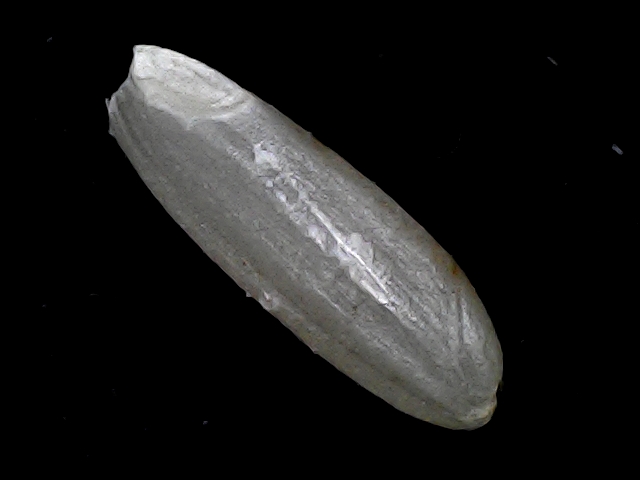
Rice variety: BRRI67